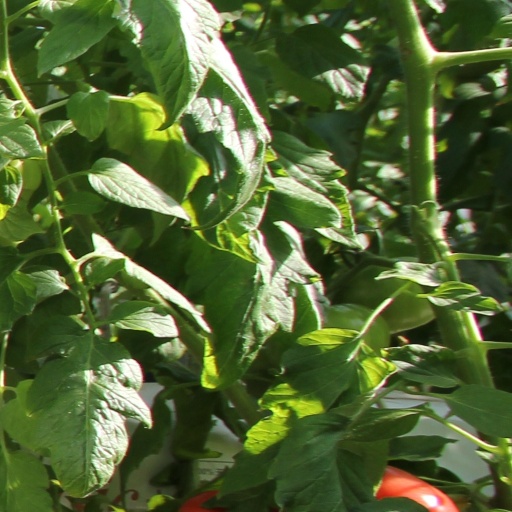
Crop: tomato